Mar-a-Lago Accord

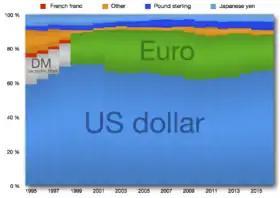
Distribution of global reserve currencies

Following World War II, the global economic order was reshaped under American leadership through the Bretton Woods system, which established fixed exchange rates, with the U.S. dollar convertible to gold, and created international institutions such as the International Monetary Fund (IMF) and World Bank to stabilize the global financial system. The U.S. dollar emerged as the world's primary reserve currency, largely due to America's economic dominance, vast gold reserves, and role as a guarantor of global security.